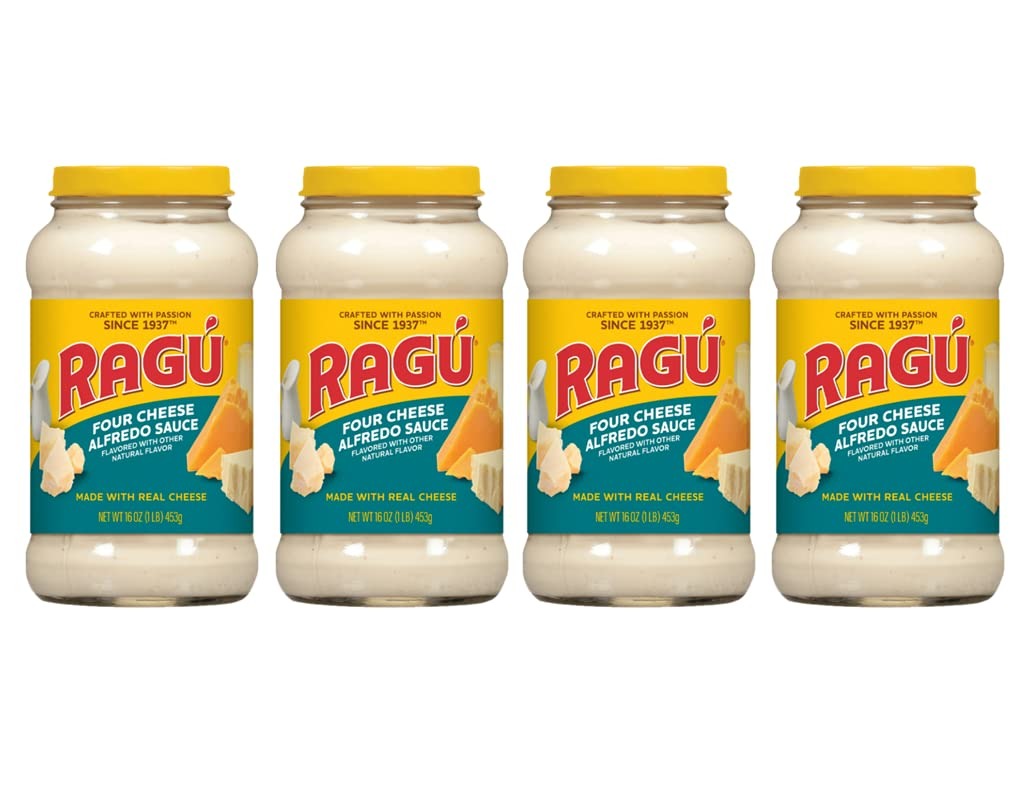
Item Name: Ragu Cheesy Creations Sauce 16oz Jar (Pack of 4) (Choose Flavor Below) (Four Cheese)
Bullet Point: 4 - 16oz Jars
Product Description: Ragu
Value: 64.0
Unit: Fl Oz

Price: 6.47